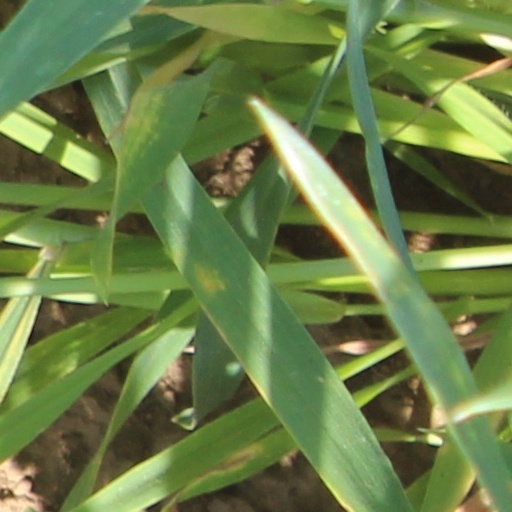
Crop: wheat